Greg Brooks (American football)

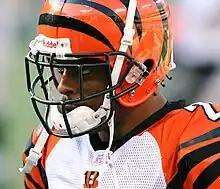
Brooks with the Cincinnati Bengals in 2006

Greg Brooks (born December 16, 1980) is an American former professional football cornerback who played for the Cincinnati Bengals in the National Football League (NFL). He was selected by the Bengals in the sixth round of the 2004 NFL draft with the 183rd overall pick. He played high school football at Archbishop Shaw High School in Marrero, Louisiana.